A10 road (England)

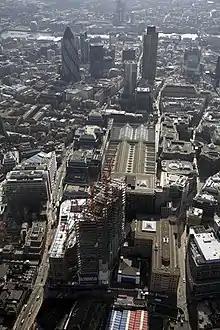
A10 in the City of London

Leaving the City of London northbound, the A10 is carried by Shoreditch High Street. The route meets the A1202 Great Eastern Street/Commercial Street - the London Inner Ring Road - directly to the south-west of Shoreditch High Street London Overground station.